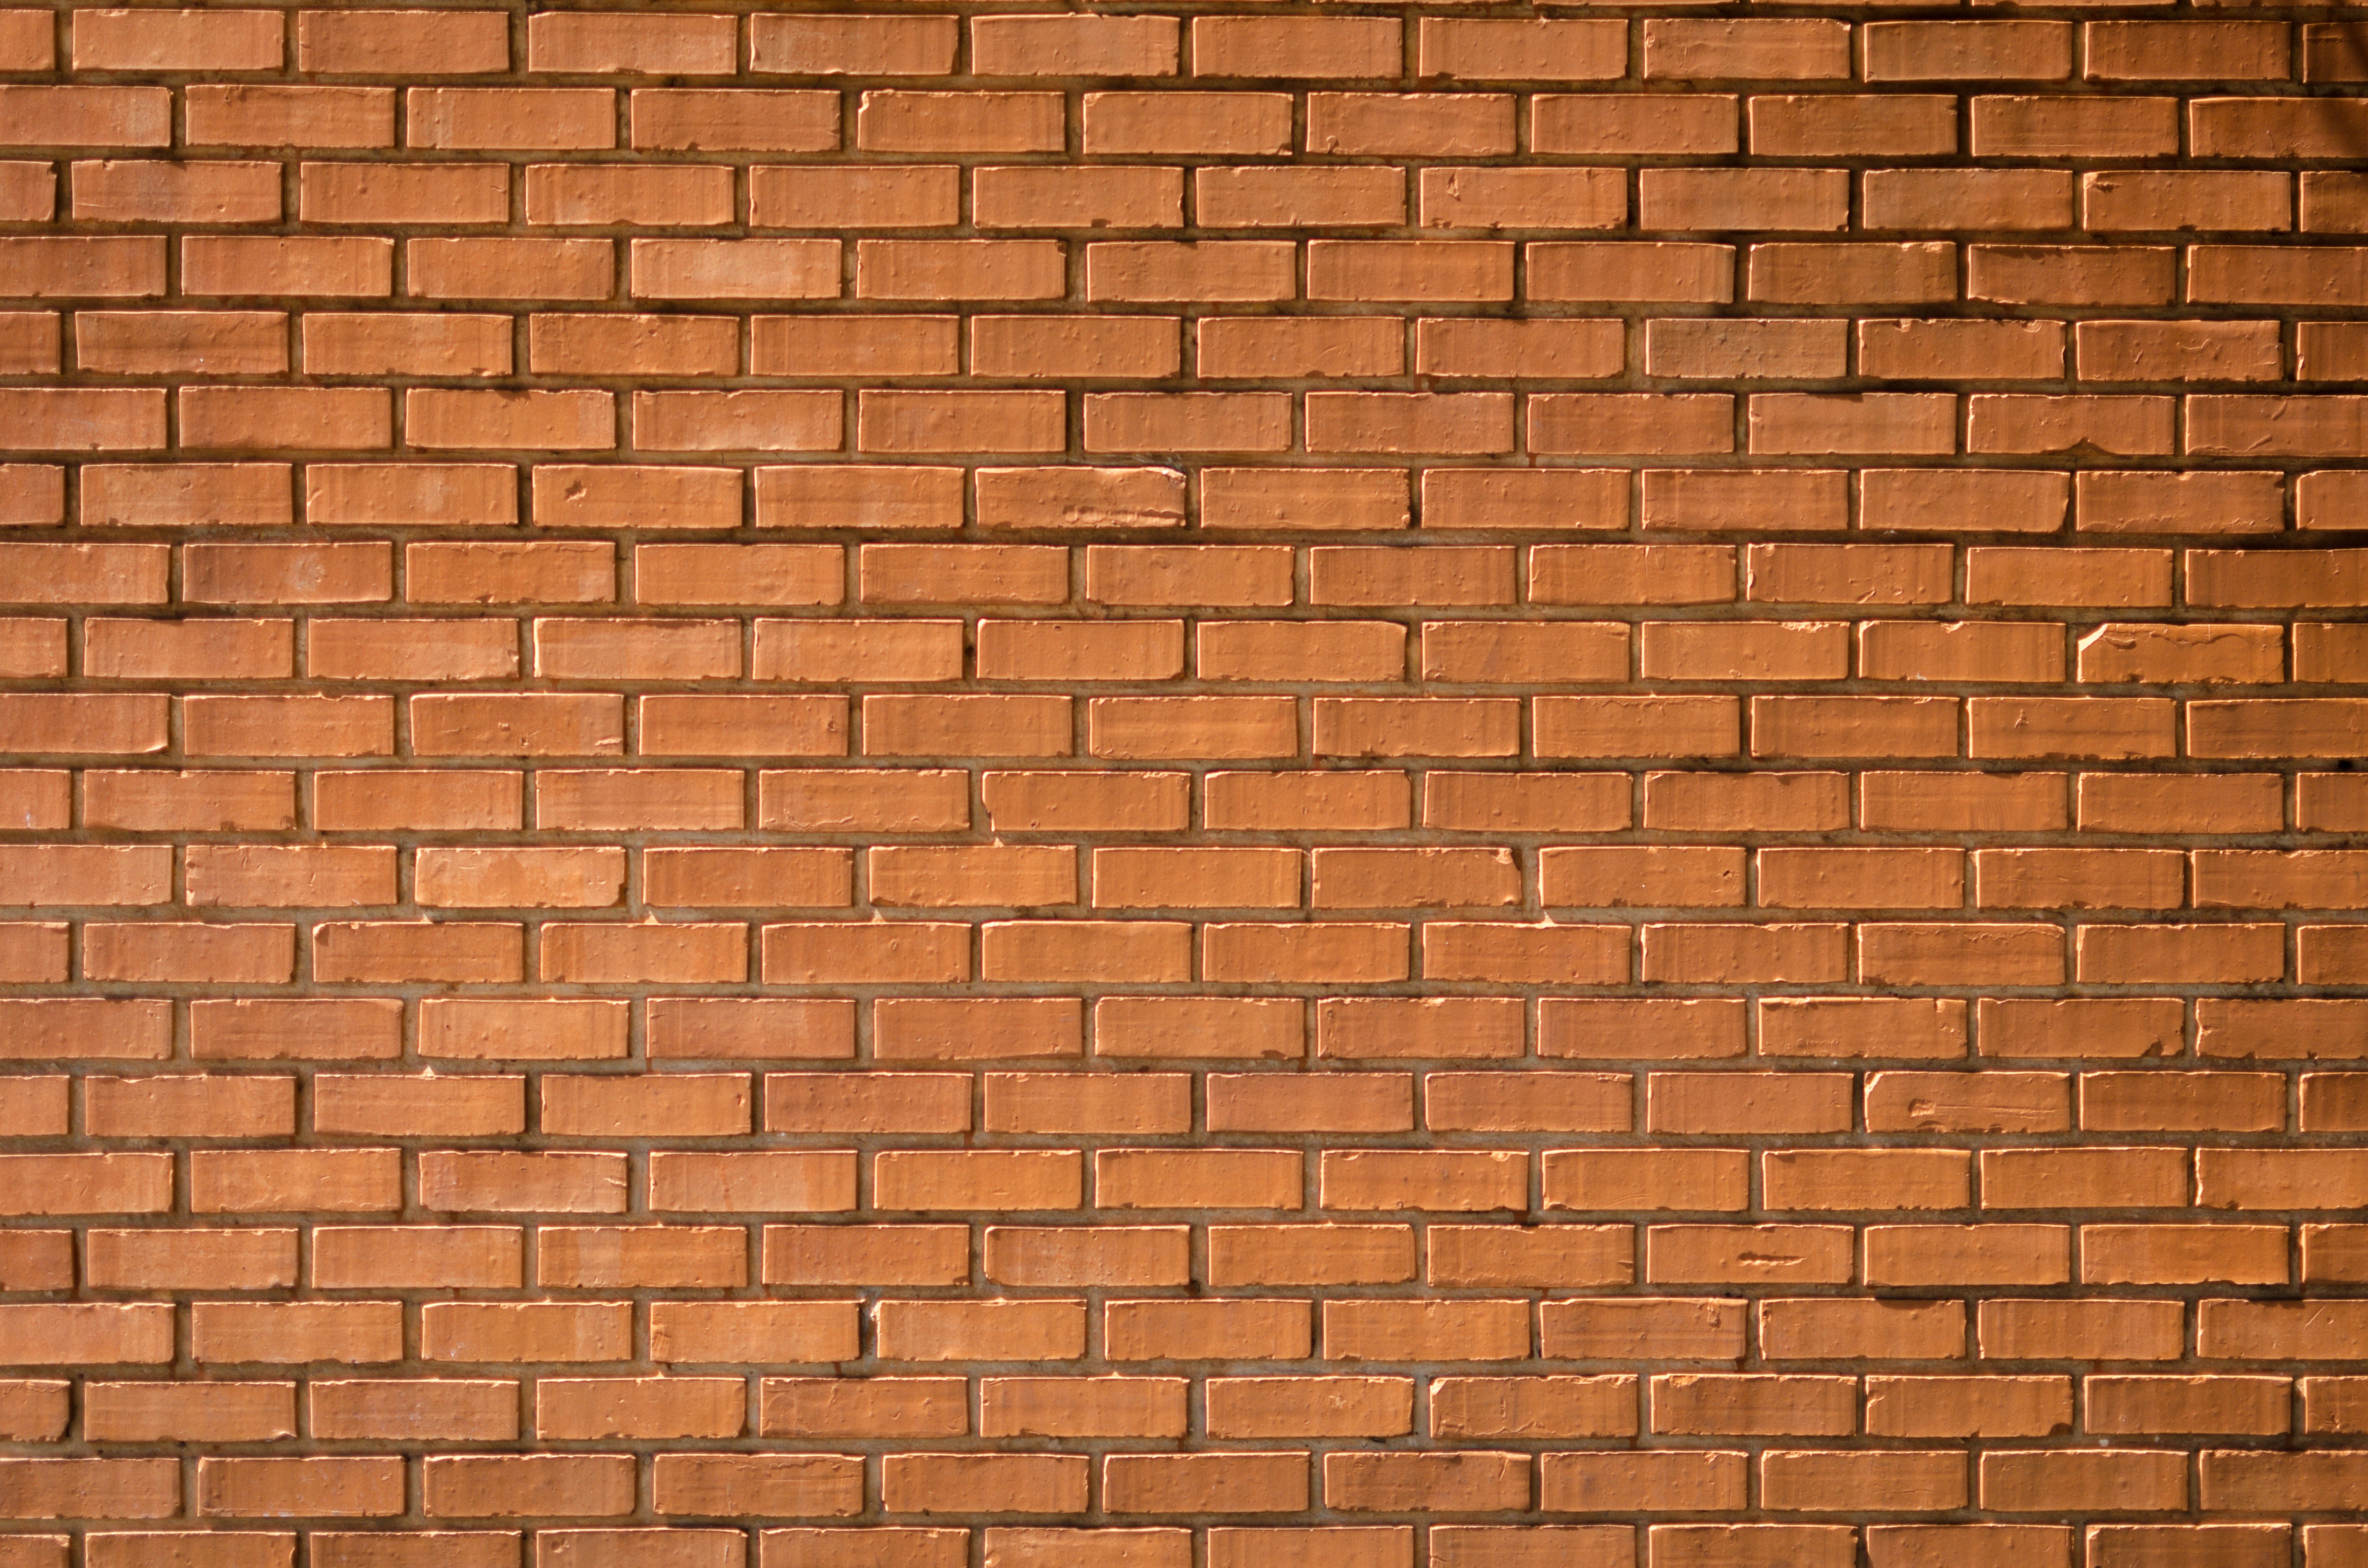
brickwork, brick, wall, material, wood stain, stone wall, pattern